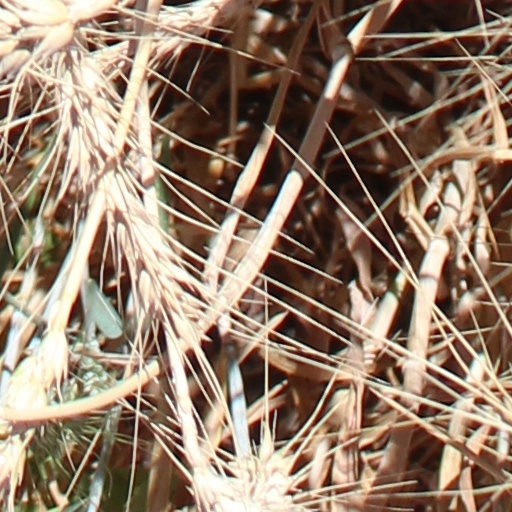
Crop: wheat